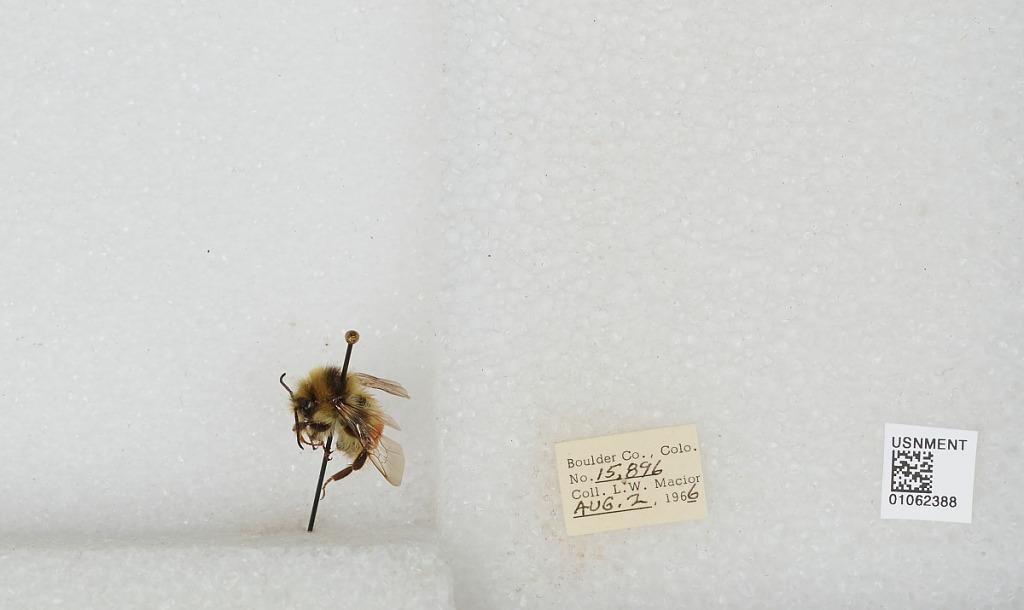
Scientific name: Bombus (Pyrobombus) bifarius Cresson
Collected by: L. Macior
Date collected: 1966-8-2
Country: United States
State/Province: Colorado
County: Boulder
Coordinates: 40.0017, -105.308